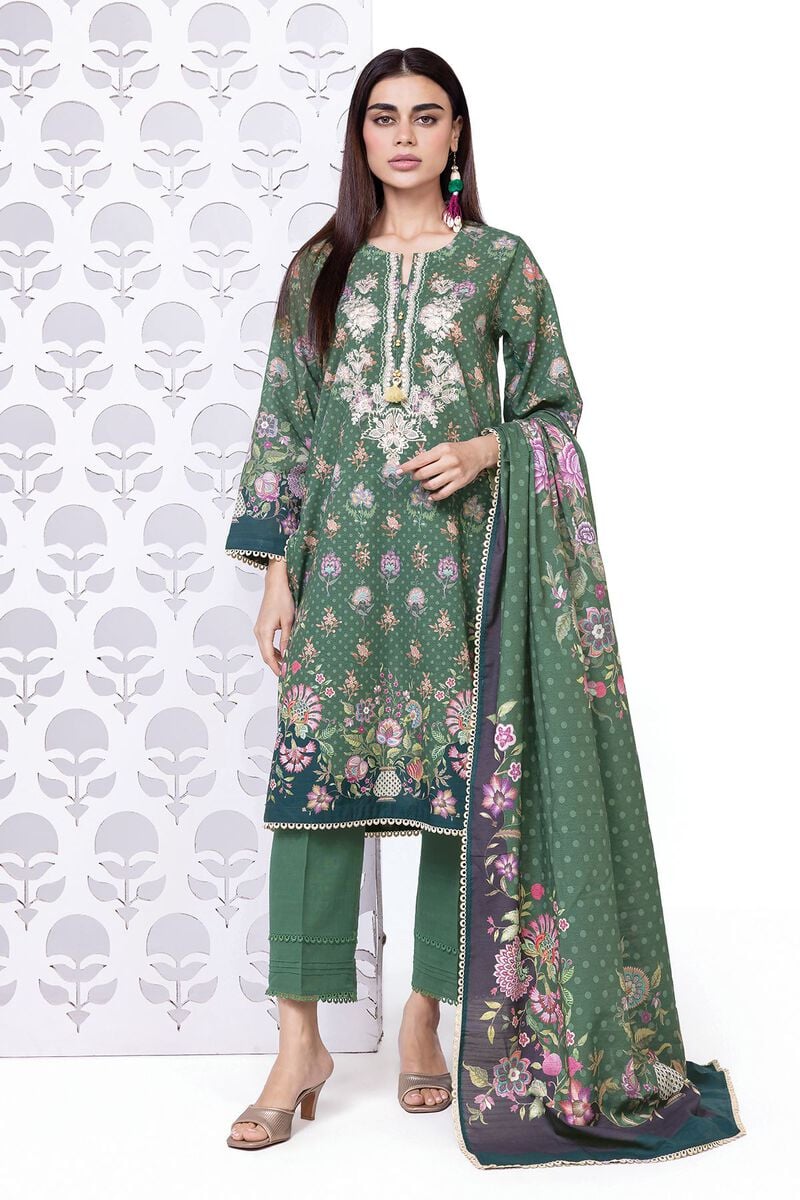
green multi embroidered salwar suit